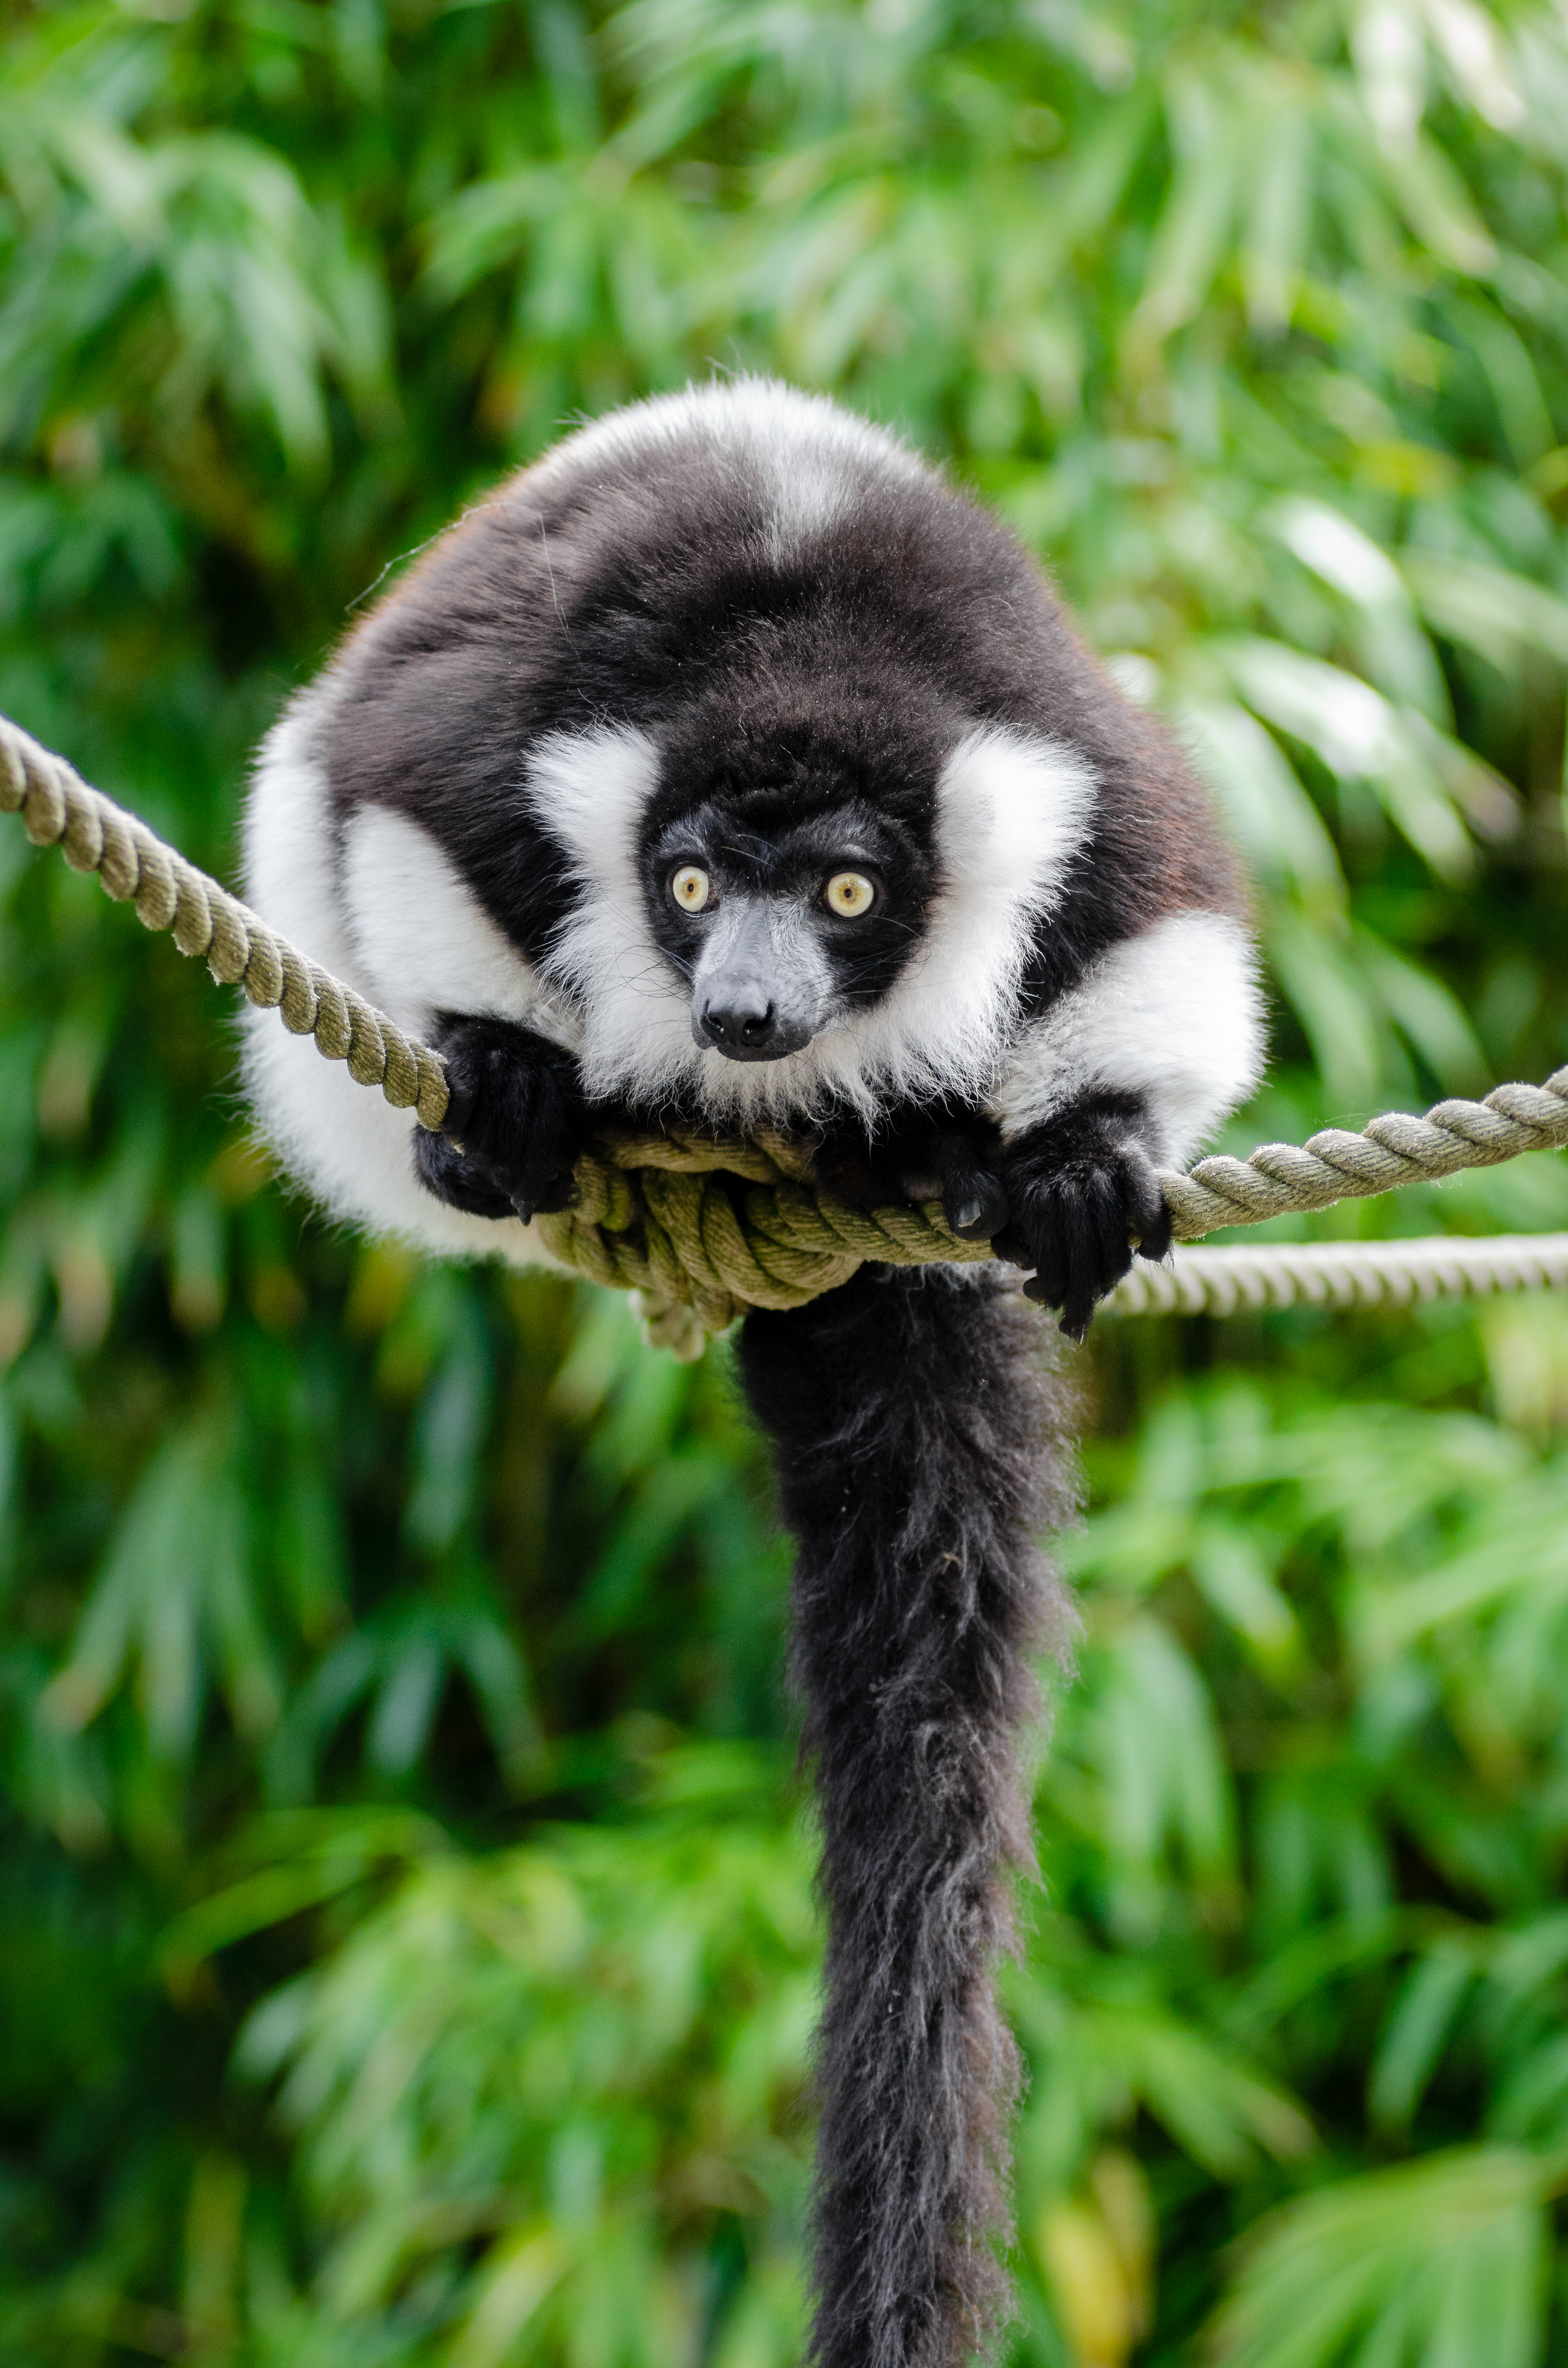
animal, wildlife, zoo, mammal, fauna, primate, madagascar, vertebrate, lemur, new world monkey